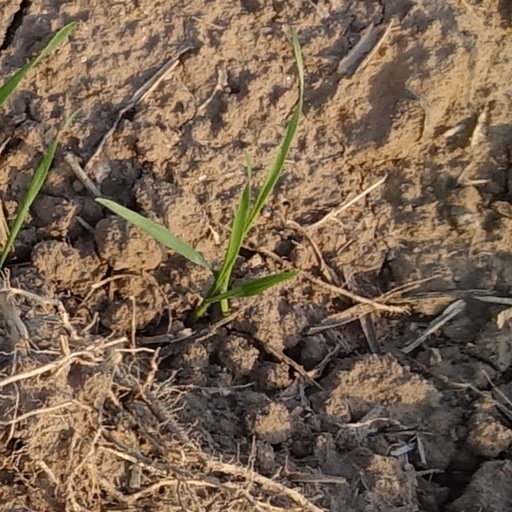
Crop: wheat